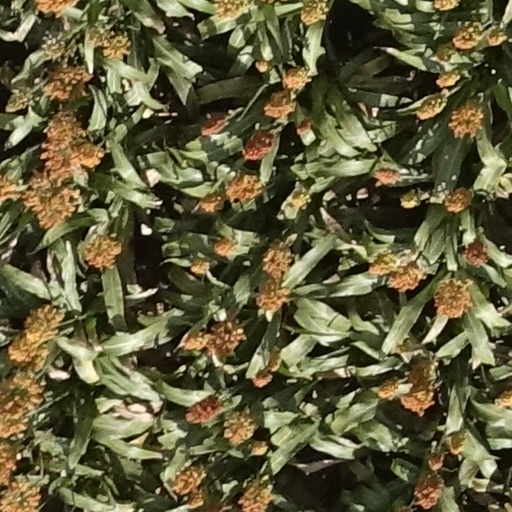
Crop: sorghum